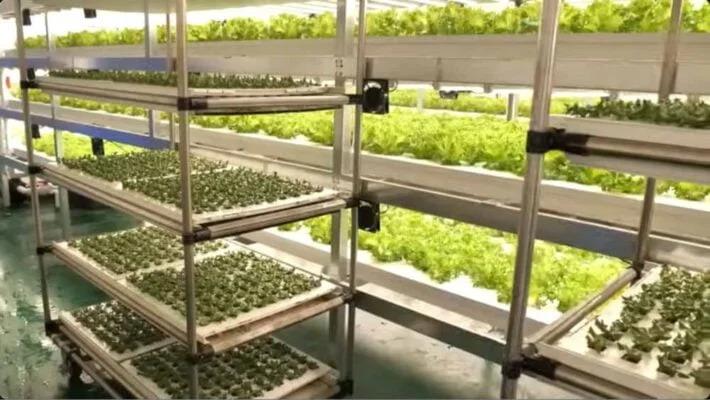
Mashine ya kulimia inayotumika katika mfumo wa kilimo cha haidroponi, ambapo mimea hupandwa kwenye sinia za kupandia, zilizopangwa kwa wima kwenye rafu za chuma.Mashine hii huchangia katika usambazaji wa maji, na virutubisho moja kwa moja kwenye mizizi ya mimea,bila kutumia udongo.